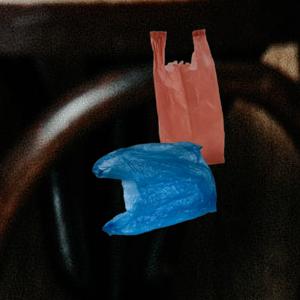
Label: plasticbags